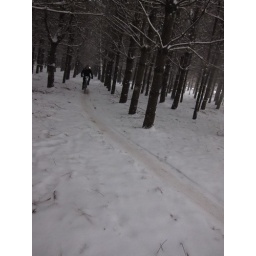
Winter mountain bike racing in Leesburg, VA